Einar Skavlan

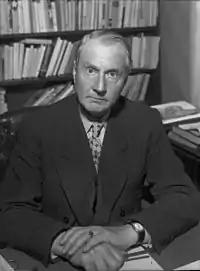
Einar Skavlan.

Einar Kielland Skavlan (30 July 1882 – 16 August 1954) was a Norwegian journalist, newspaper editor, theatre critic and theatre director.